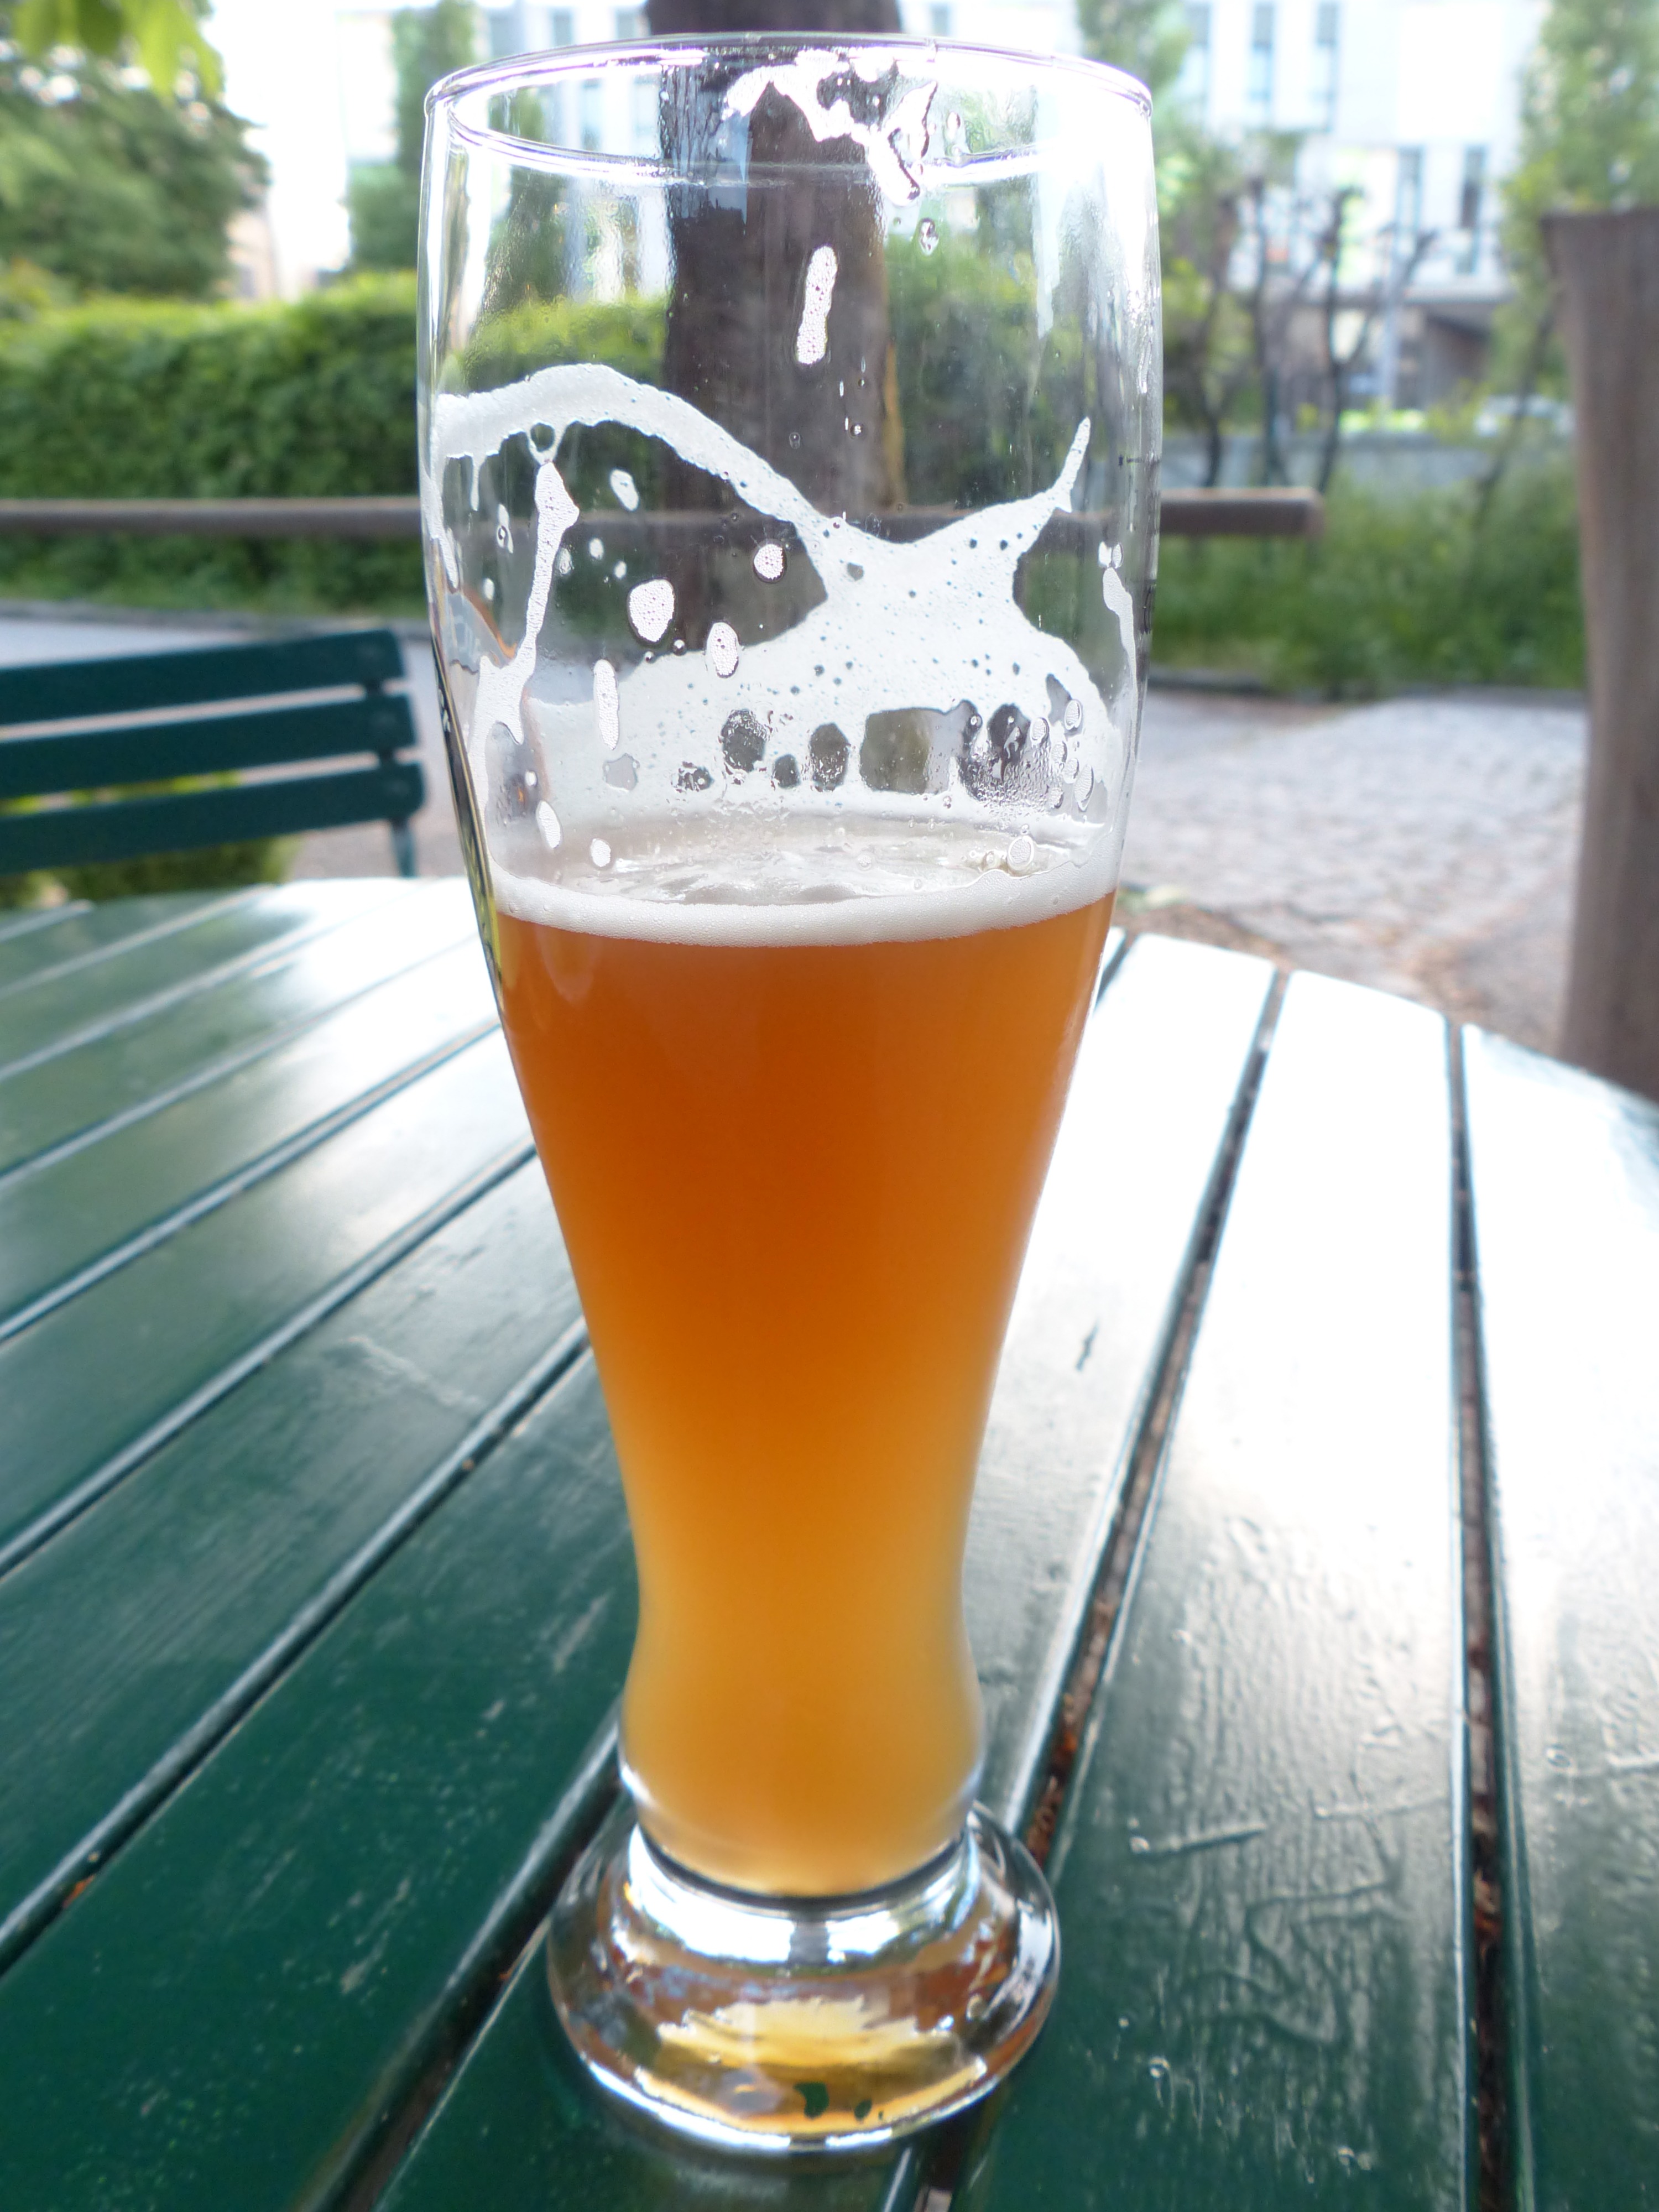
wheat, glass, foam, drink, beer, cocktail, spicy, refreshment, thirst, liqueur, yeast, beer garden, thirst quencher, trueb, alcoholic beverage, beer glass, wheat beer, beer foam, wheat beer glass, unfiltered, yeast beer, distilled beverage, pint glass, non alcoholic beverage, beer cocktail